Hopi mythology

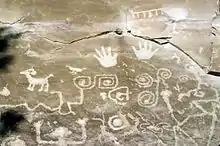
An Ancestral Puebloan petroglyph in Mesa Verde National Park. The boxy spiral shape near the center of the photo likely represents the "sipapu", the place where the Ancestral Puebloans emerged from the earth in their creation story.

Most Hopi creation stories center around Tawa, the sun spirit. Tawa is the creator, and it was he who formed the "First World" out of Tokpella, or endless space, as well as its original inhabitants. It is still traditional for Hopi mothers to seek a blessing from the sun for their newborn children. Other accounts have it that Tawa, or Taiowa, first created Sotuknang, whom he called his nephew, and sent him to create the nine universes according to his plan. Sotuknang also created Spider Woman, who served as a messenger for the creator and was an intercessor between the deity and the people. In some versions of the Hopi creation myth, she creates all life, under the direction of Sotuknang. Yet other stories tell that life was created by Hard Being Woman of the West and Hard Being Woman of the East, while the sun merely observed the process.